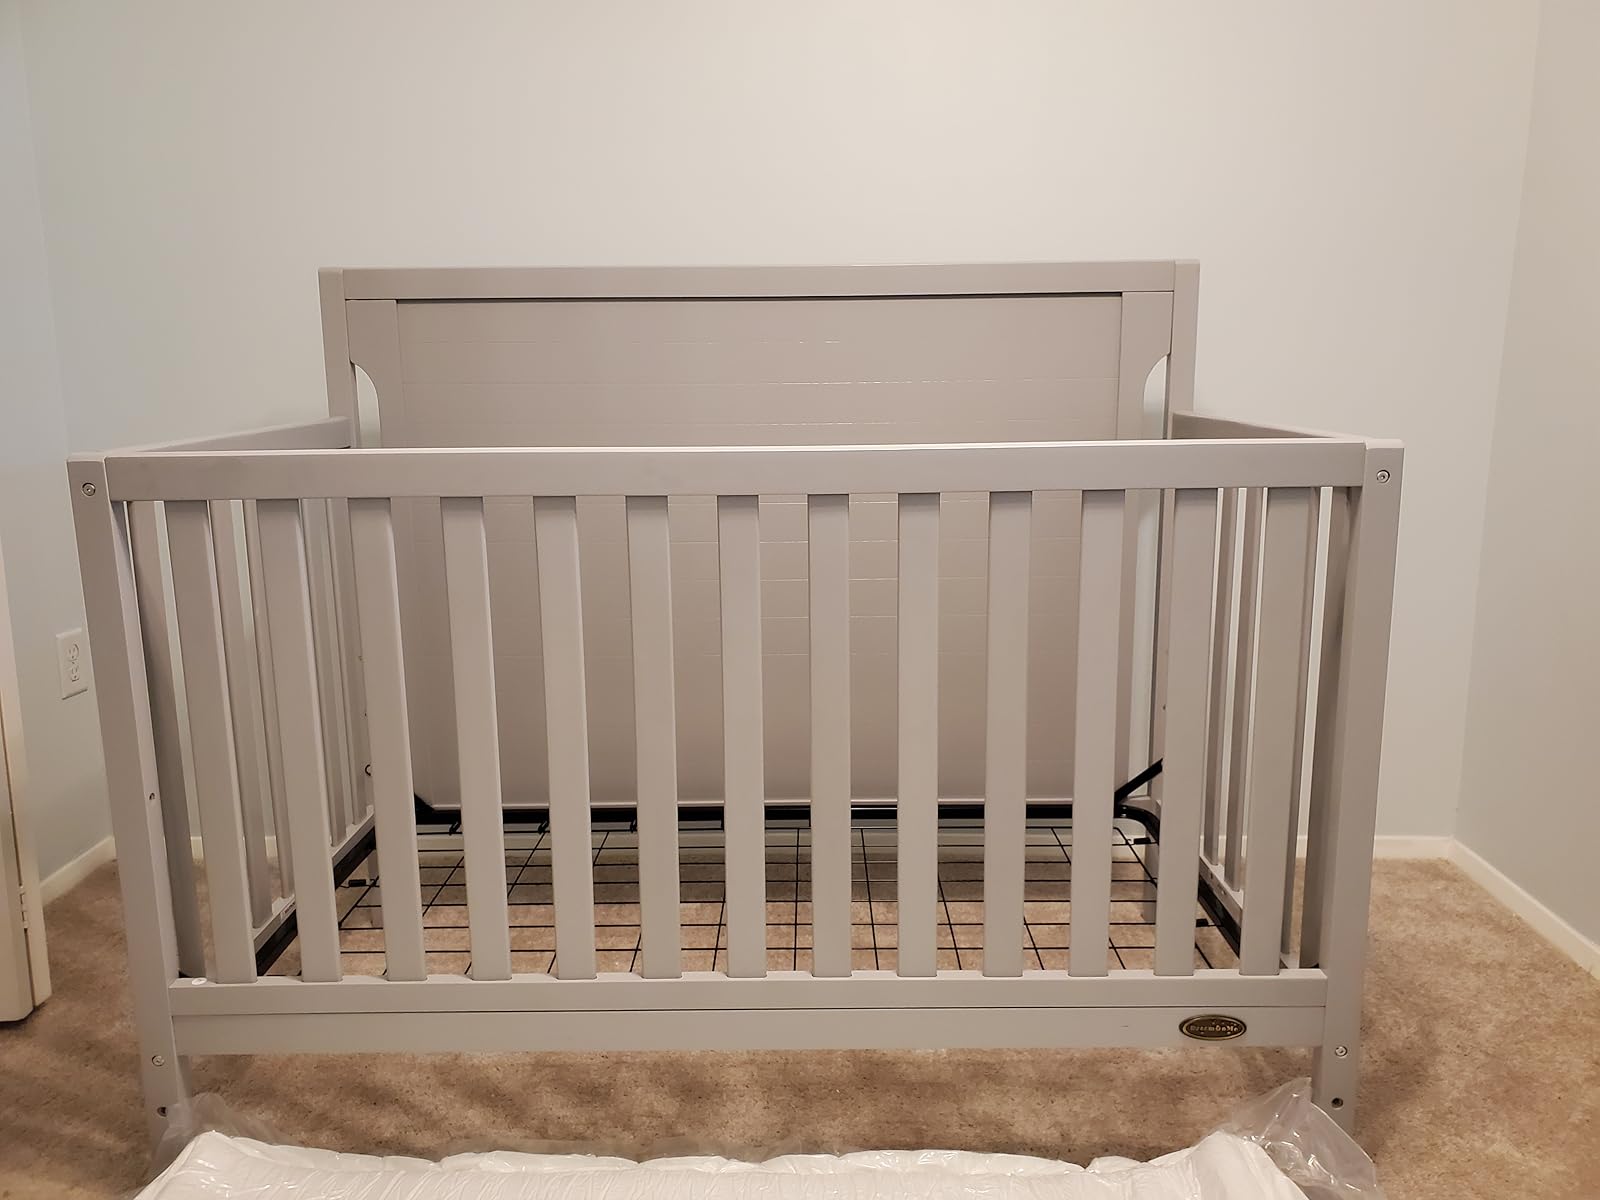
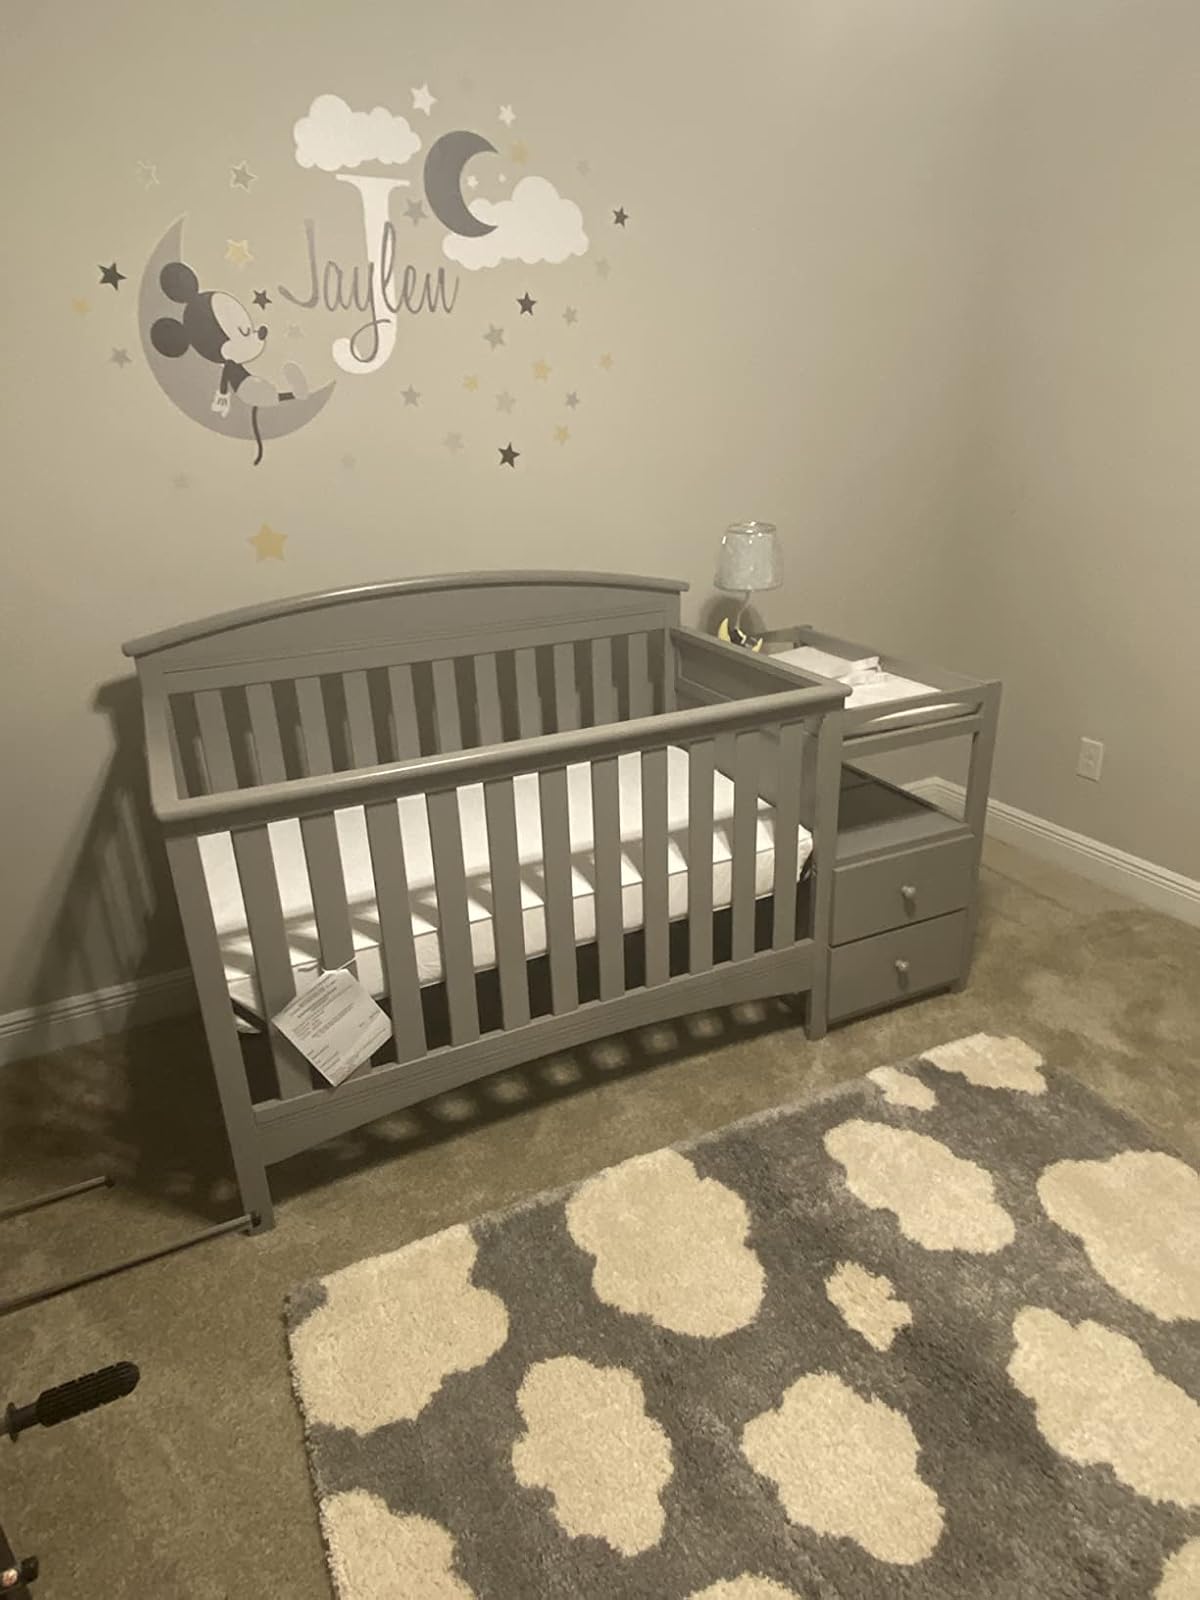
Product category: products_crib
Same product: no